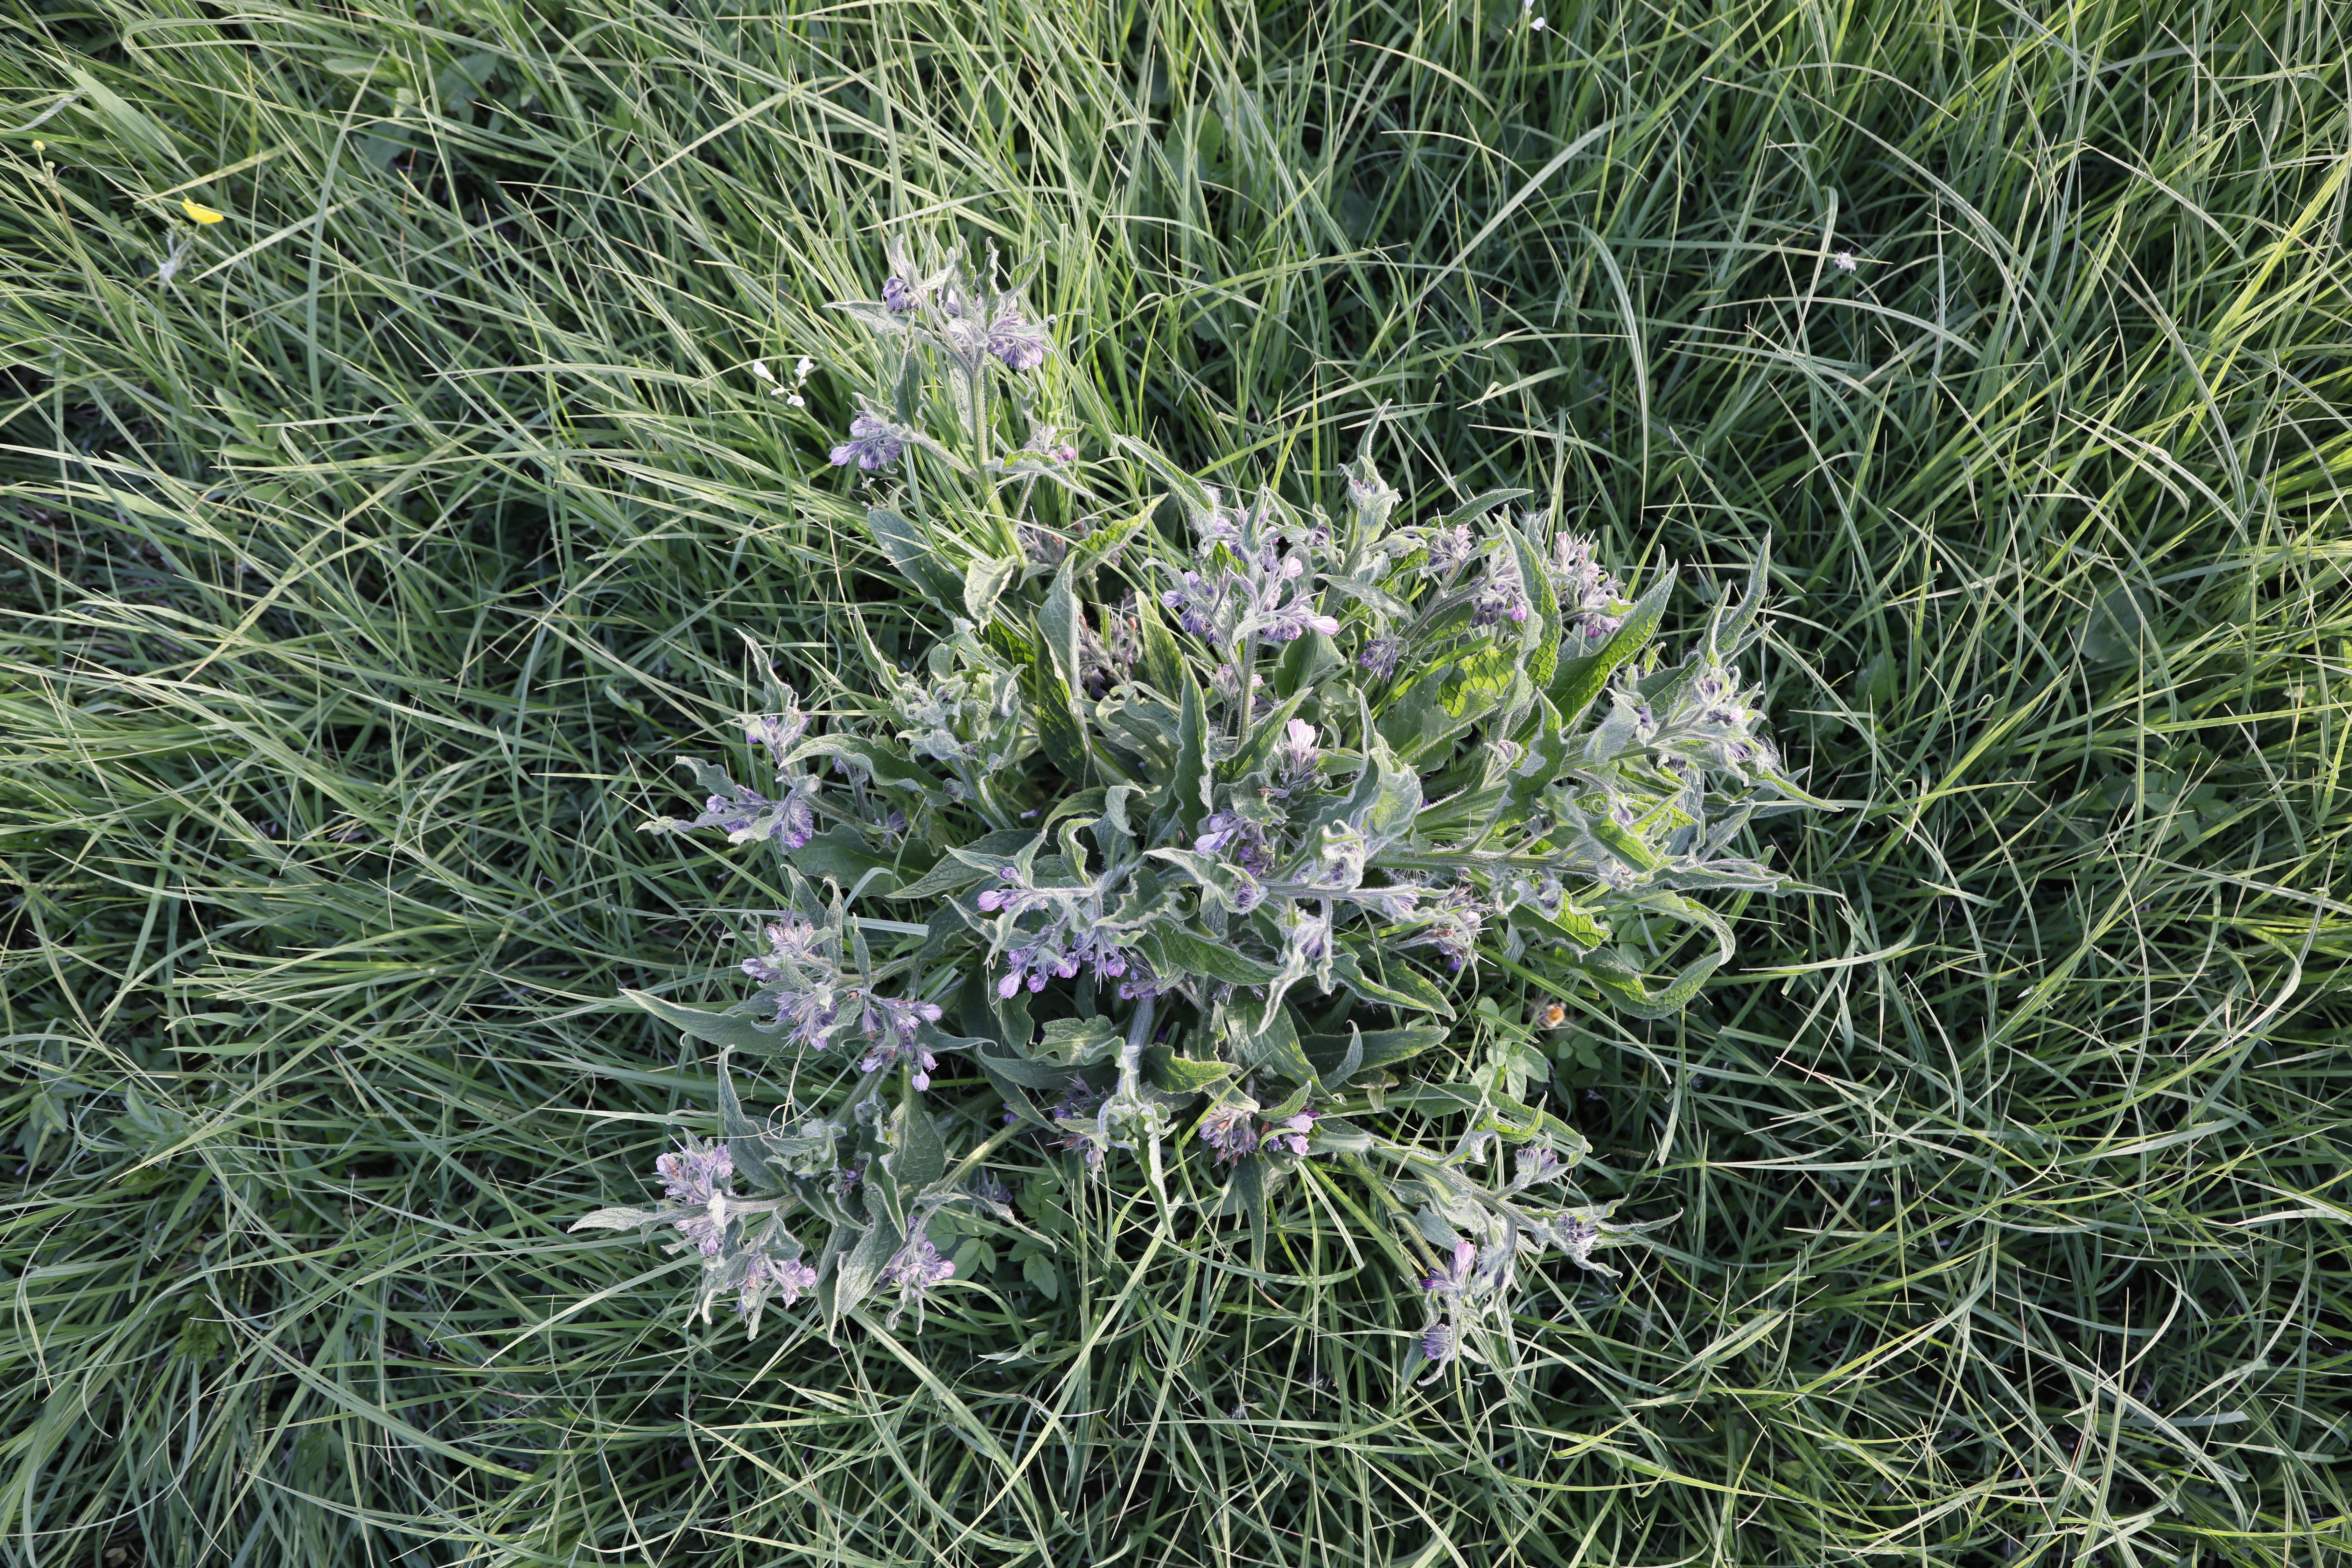
Plant species: Symphytum officinale